Analytical chemistry

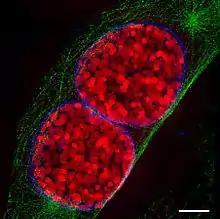
Fluorescence microscope image of two mouse cell nuclei in prophase (scale bar is 5 μm)

The visualization of single molecules, single cells, biological tissues, and nanomaterials is an important and attractive approach in analytical science. Also, hybridization with other traditional analytical tools is revolutionizing analytical science. Microscopy can be categorized into three different fields: optical microscopy, electron microscopy, and scanning probe microscopy. Recently, this field is rapidly progressing because of the rapid development of the computer and camera industries.